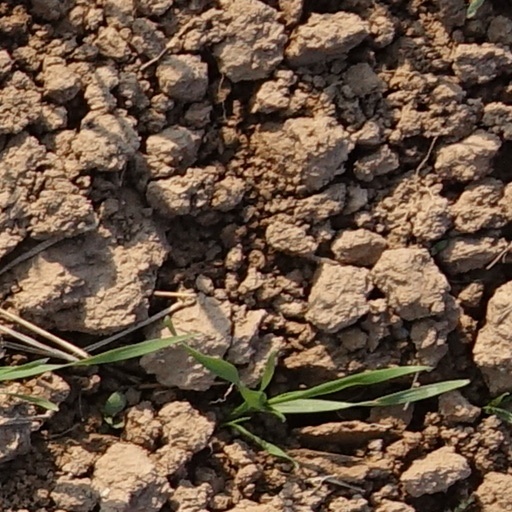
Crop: wheat